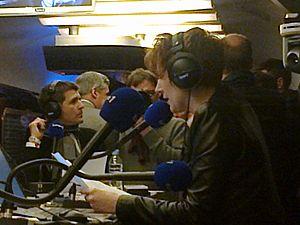
Natacha Polony, née le 15 avril 1975 à Paris, est une journaliste et essayiste française.